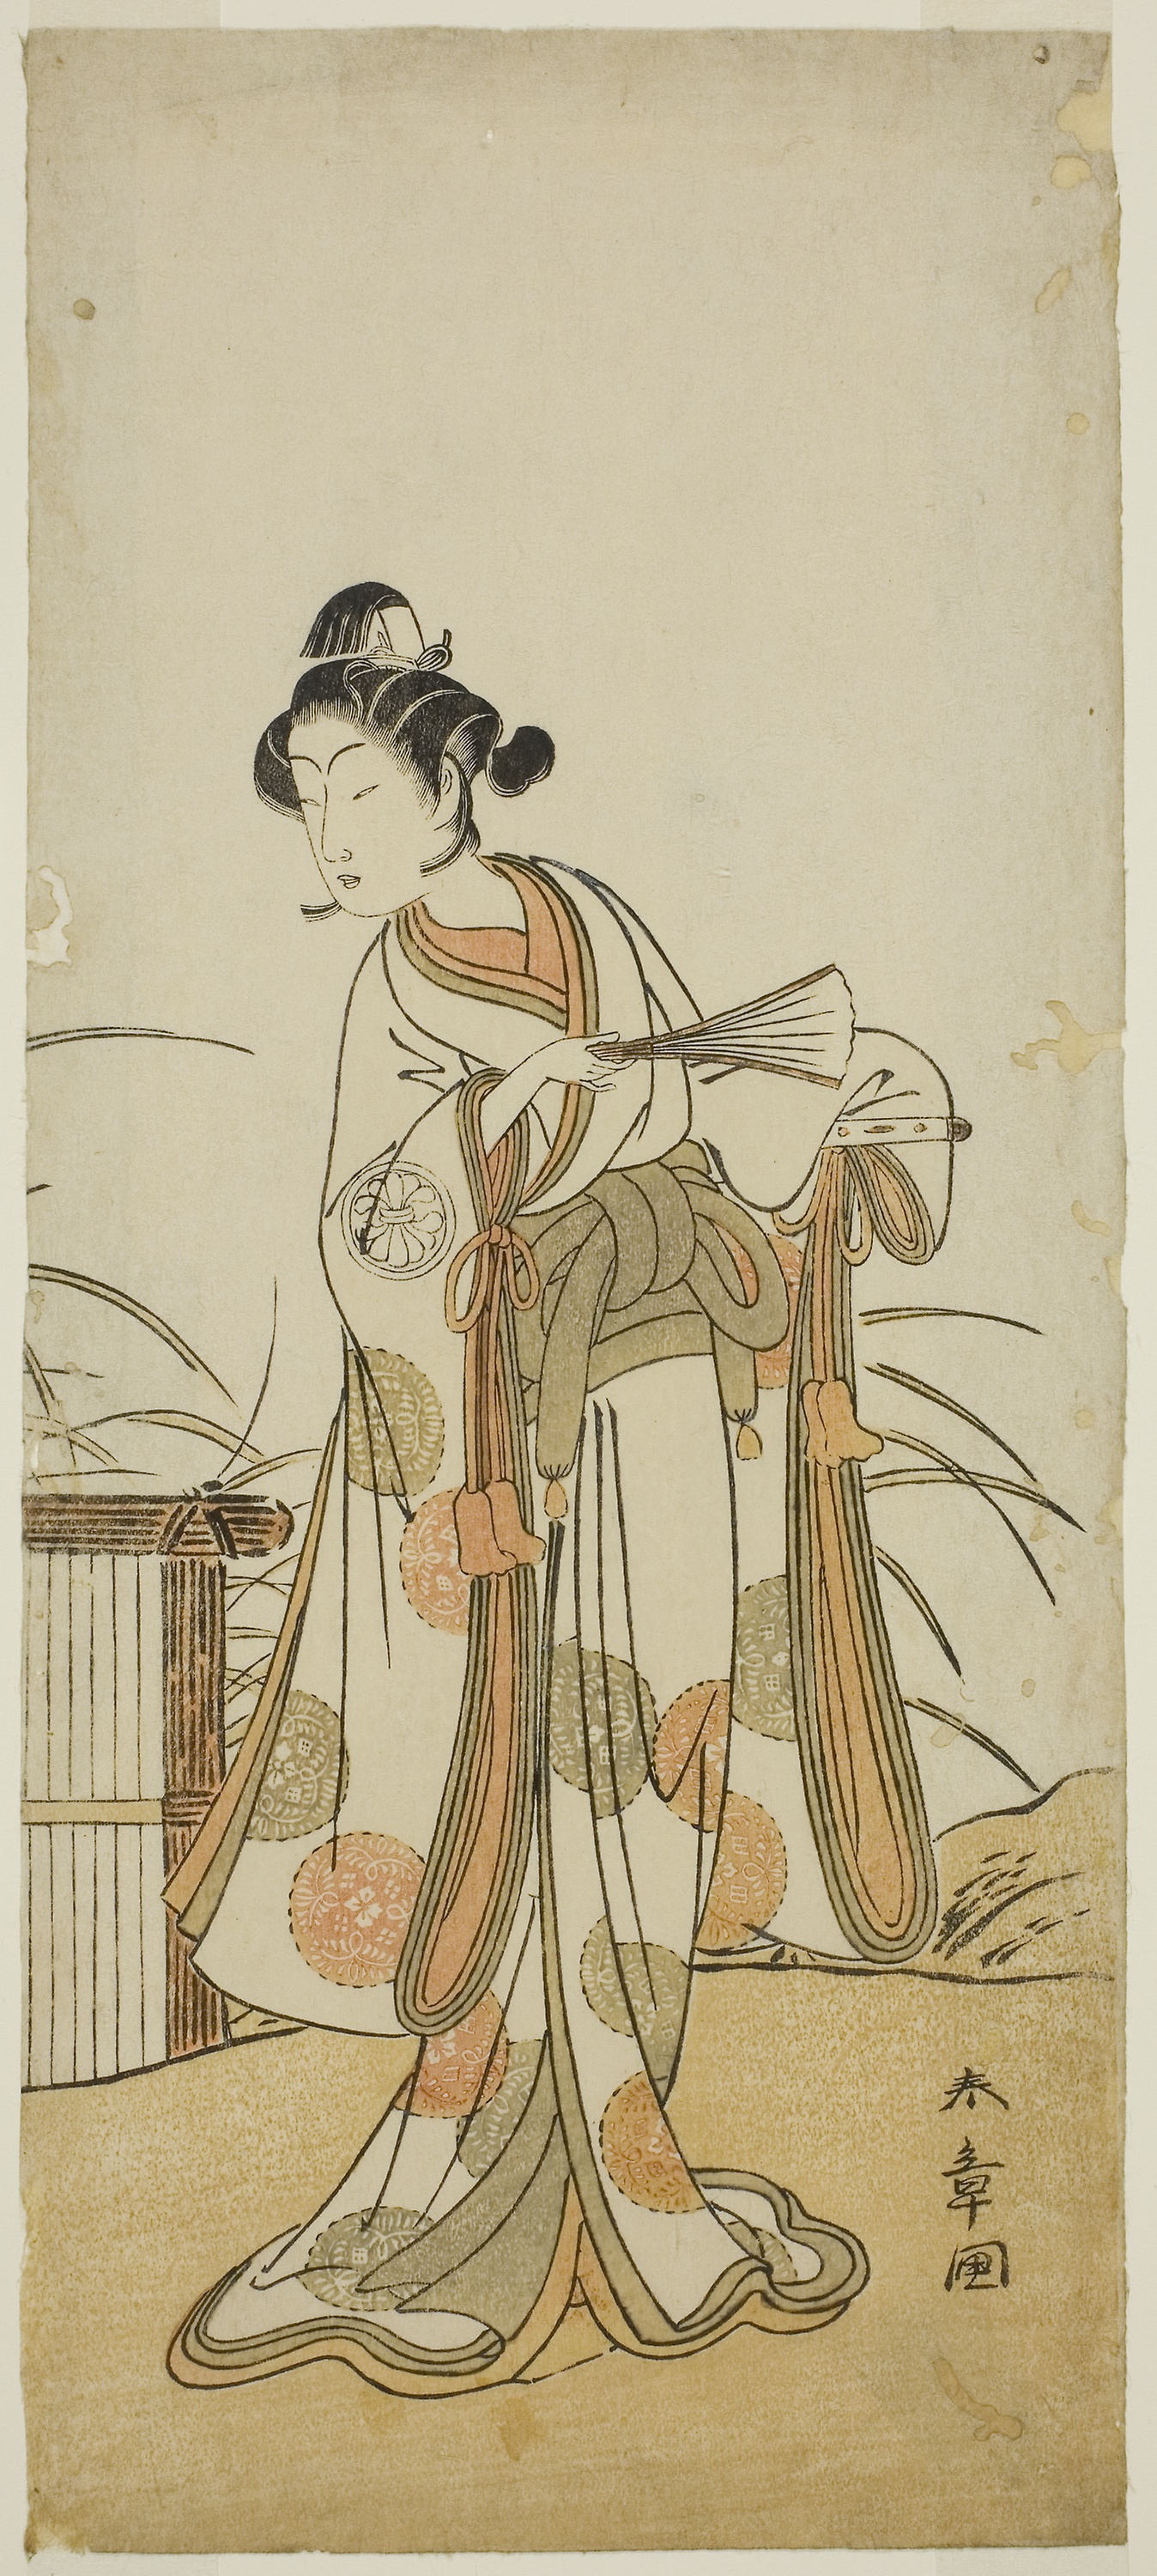
art, cartoon, illustration, drawing, costume design, painting, fashion illustration, footwear, sitting, visual arts, sketch, artwork, style